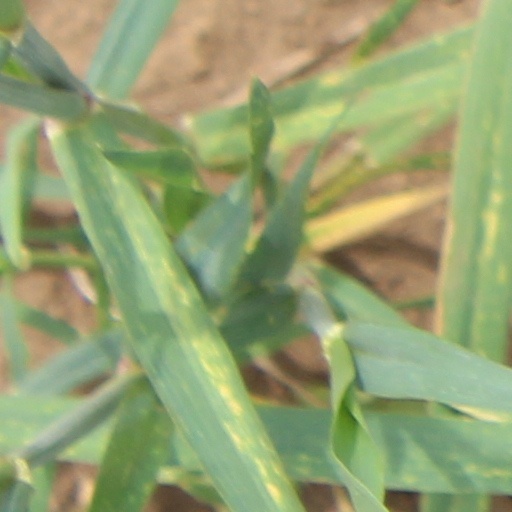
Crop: wheat